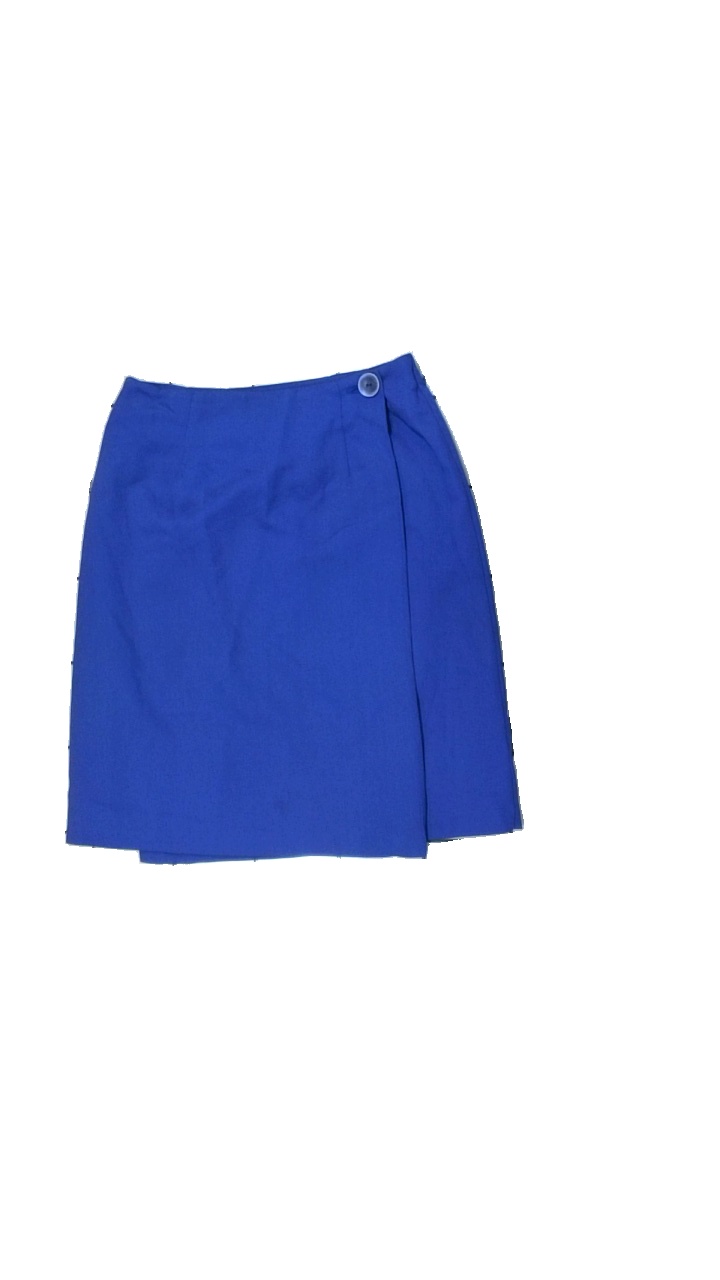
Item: Skirt (Ladies)
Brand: Kappahl
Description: blå kjol med fläck fram
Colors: Blue
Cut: Regular
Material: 66% polyester 34% cotton
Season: All
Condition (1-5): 3
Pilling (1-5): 5
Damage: fläck
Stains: Major
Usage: Export
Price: <50